Platteville, Wisconsin

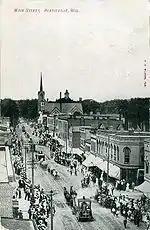
Main Street, 1910

Platteville was settled by pioneers and early lead miners; along inlets and flat groves of The Rountree Branch and Little Platte River. Part of the Platte River shed; these rivers flow into the greater Upper Mississippi River system. More specifically located in the Driftless Region of Southwestern Wisconsin. Due to its geographic location; areas of town are carved by ridges, narrow valleys, and steep hills. The influence of geography can also be seen in the irregularity of the streets in the community. As the town grew, roads were given odd routes, to avoid the steep ravines and mining shafts strewn about the locality.